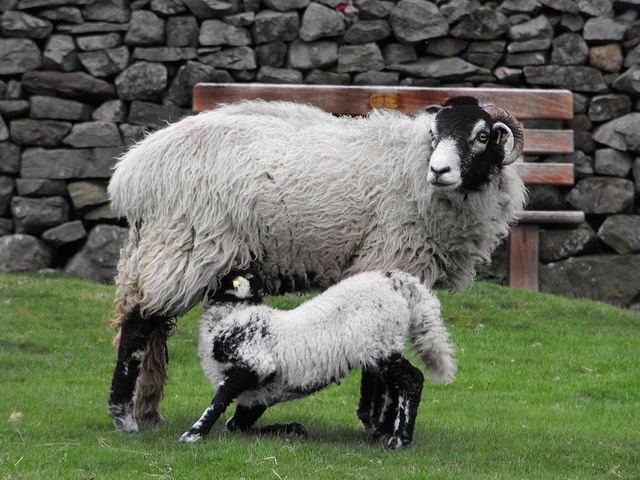
An adult and baby sheep on a green pasture.
A ram nurses a baby sheep in a grassy area.
Two animals that are standing in the grass.
The encompassing of an outside town in the picture.

a couple of goats are standing in a field